Stalybridge Mill, Stalybridge

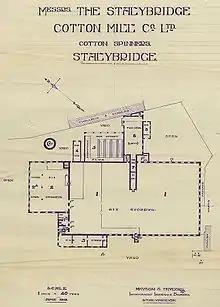

This was a six-storey mill, with a centrally placed engine and rope race. There was one six-storey extension, and a three-storey extension on the same wall as the water tower.